Kneeler

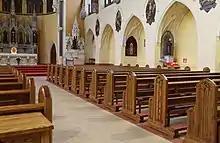
Traditional solid oak church pews with kneelers

In many churches, pews are equipped with kneelers in front of the seating bench so members of the congregation can kneel on them instead of the floor. In a few other situations, such as confessionals and areas in front of an altar, kneelers for kneeling during prayer or sacraments may also be used. Traditionally, altar rails often have built-in knee cushions to facilitate reception of Holy Communion while kneeling.